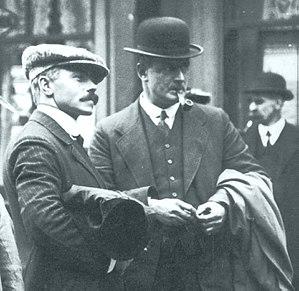
Le Titanic est un paquebot transatlantique britannique qui fait naufrage dans l'océan Atlantique Nord en 1912 à la suite d'une collision avec un iceberg, lors de son voyage inaugural de Southampton à New York. Entre 1 490 et 1 520 personnes trouvent la mort, ce qui fait de cet événement l'une des plus grandes catastrophes maritimes survenues en temps de paix et la plus grande pour l'époque.
Les canots de sauvetage du Titanic sont des embarcations placées à bord du paquebot afin de permettre l'évacuation et le transbordement de ses passagers en cas d'incident. Le Titanic disposait de vingt canots, dont seize en bois et quatre pliables. Ils avaient une capacité de 1 178 passagers, alors que le navire pouvait transporter jusqu'à environ 3 500 personnes. Des passagers et membres d'équipage présents à bord du paquebot lors de son naufrage dans la nuit du 14 au 15 avril 1912 y ont été chargés, et ils auraient contenu entre 705 et 712 des 2 200 personnes qui se trouvaient dans le navire. Treize canots ont été remontés à bord du Carpathia et ramenés à New York, puis restitués à la White Star Line. Leur sort est par la suite inconnu.
Titanic : Une aventure hors du temps est un jeu vidéo d'aventure historique dans lequel le joueur mène une enquête à bord du RMS Titanic, le célèbre paquebot qui heurta un iceberg et coula le 15 avril 1912 à 2 h 20 du matin.